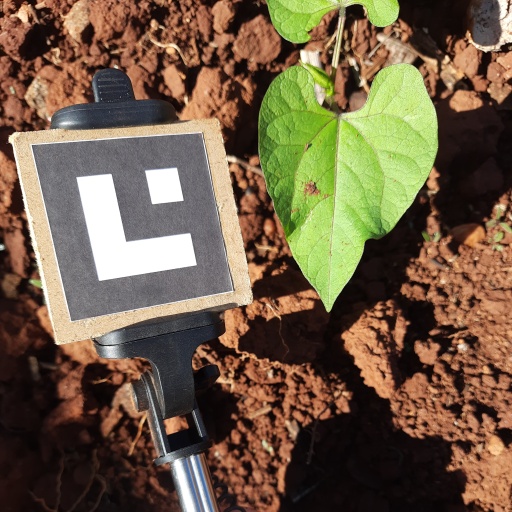
Observations: wavy surface, no eating holes, with soild dust, under sunlight